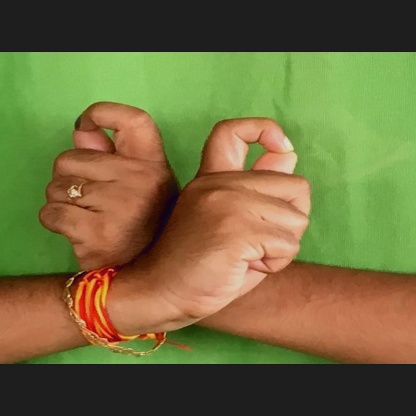
Mudra: Berunda